Władysław Łuszczkiewicz

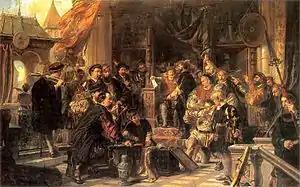
Gifting the Silver Fowler to the Kraków Fowler Brotherhood, 1873, oil on canvas at the National Museum, Kraków

Łuszczkiewicz began to teach art while still a student himself. His beloved Kraków was under the military rule of Austria-Hungary, and all fields of education were grossly neglected. He often gave private art classes for free to struggling artists. Łuszczkiewicz was nominated as professor at the Academy in 1877. Among his students (aside from Matejko) were the future luminaries of Polish art of the turn-of-the-century including Artur Grottger, Aleksander Kotsis, Józef Mehoffer, Jacek Malczewski, Stanisław Wyspiański and Wojciech Weiss. He introduced them to plein-air painting by organizing trips to places of historical significance outside the city.